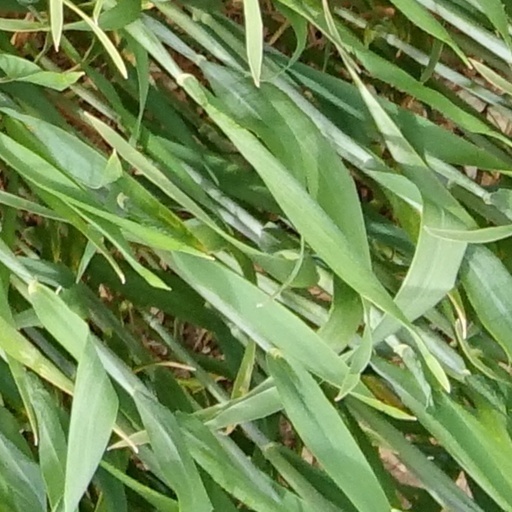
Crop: wheat